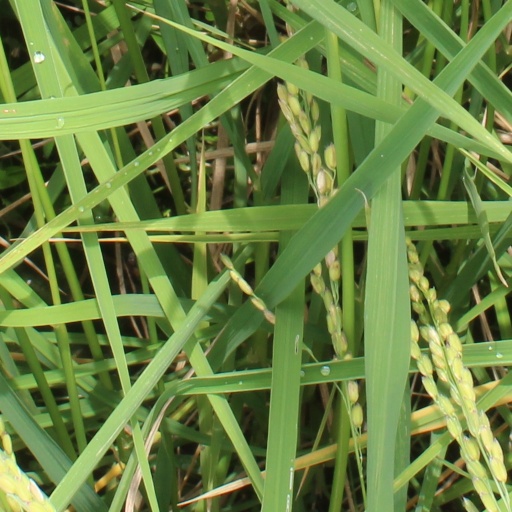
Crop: rice